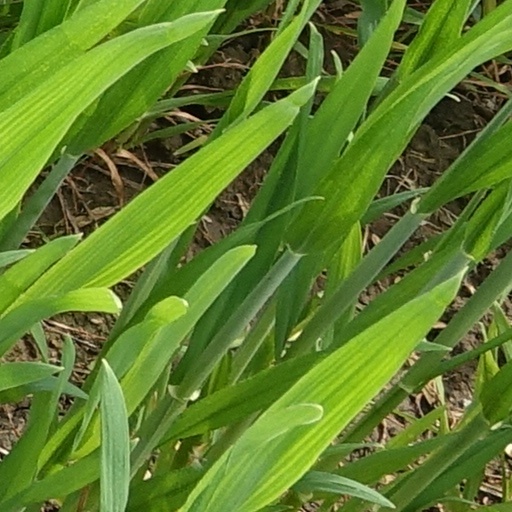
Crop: wheat